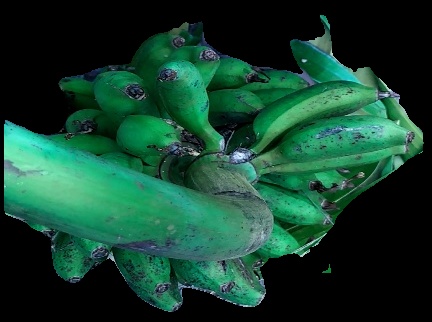
Variety: rasbale
Grade: grade3